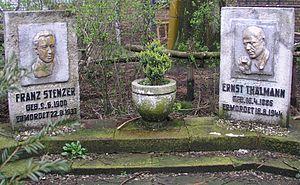
Franz Stenzer est un communiste allemand qui fut membre du Reichstag et victime du régime nazi.